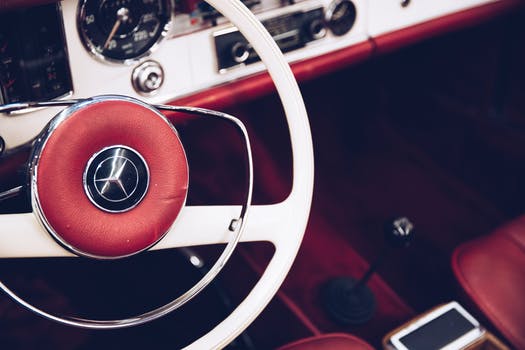
Label: No Watermark